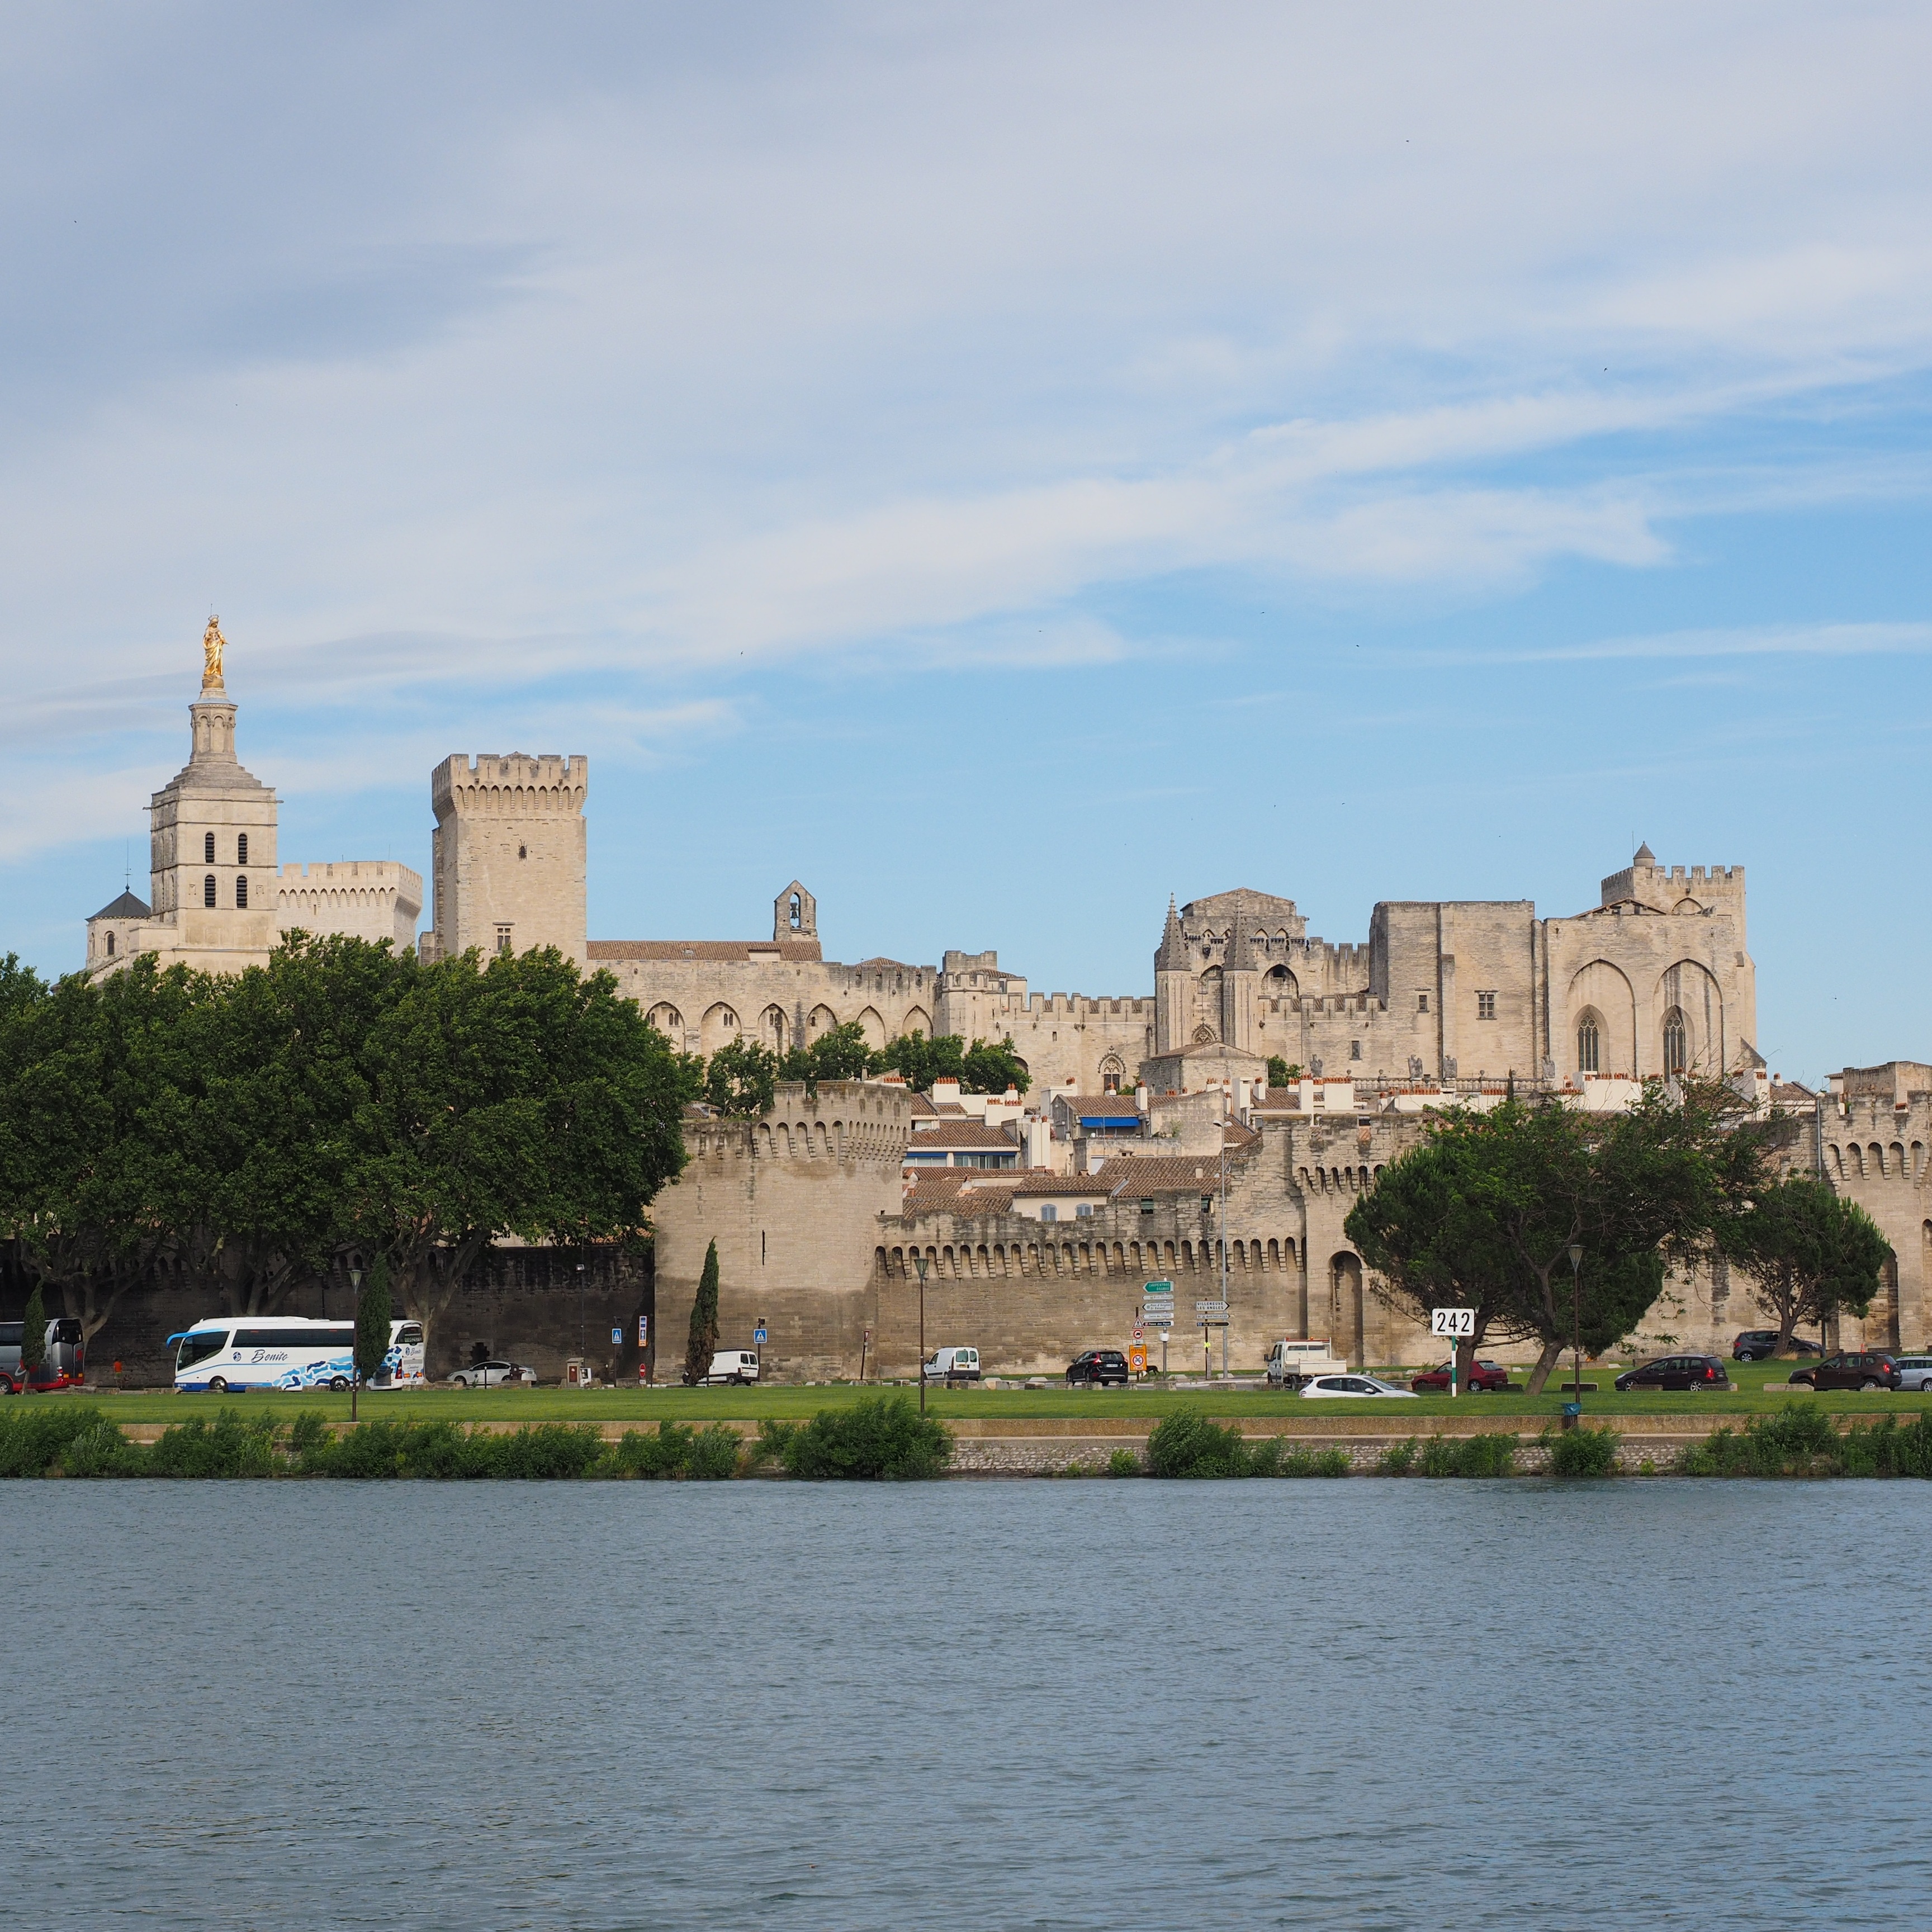
sea, coast, architecture, skyline, town, building, palace, city, river, cityscape, vacation, france, statue, golden, bay, castle, landmark, cathedral, fortification, city view, places of interest, tourist attraction, avignon, imposing, palais des papes, roman catholic cathedral, roman catholic archdiocese of, roman catholic archdiocese of avignon, statue of the virgin mary, virgin mary, golden statue, historic site, human settlement